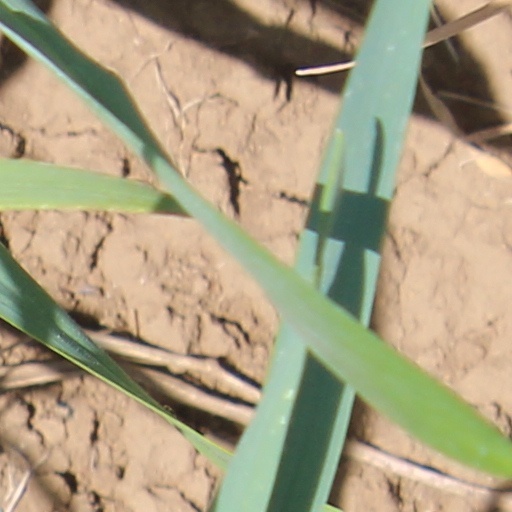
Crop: wheat